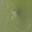
Label: otter